Jason Ferguson (American football)

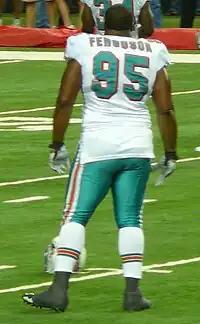
Ferguson with the Miami Dolphins in 2009

Jason O. Ferguson (born November 28, 1974) is an American former professional football defensive tackle in the National Football League (NFL) for the New York Jets, Dallas Cowboys, and Miami Dolphins. He was selected by the Jets in the seventh round of the 1997 NFL draft. He played college football at the University of Georgia.